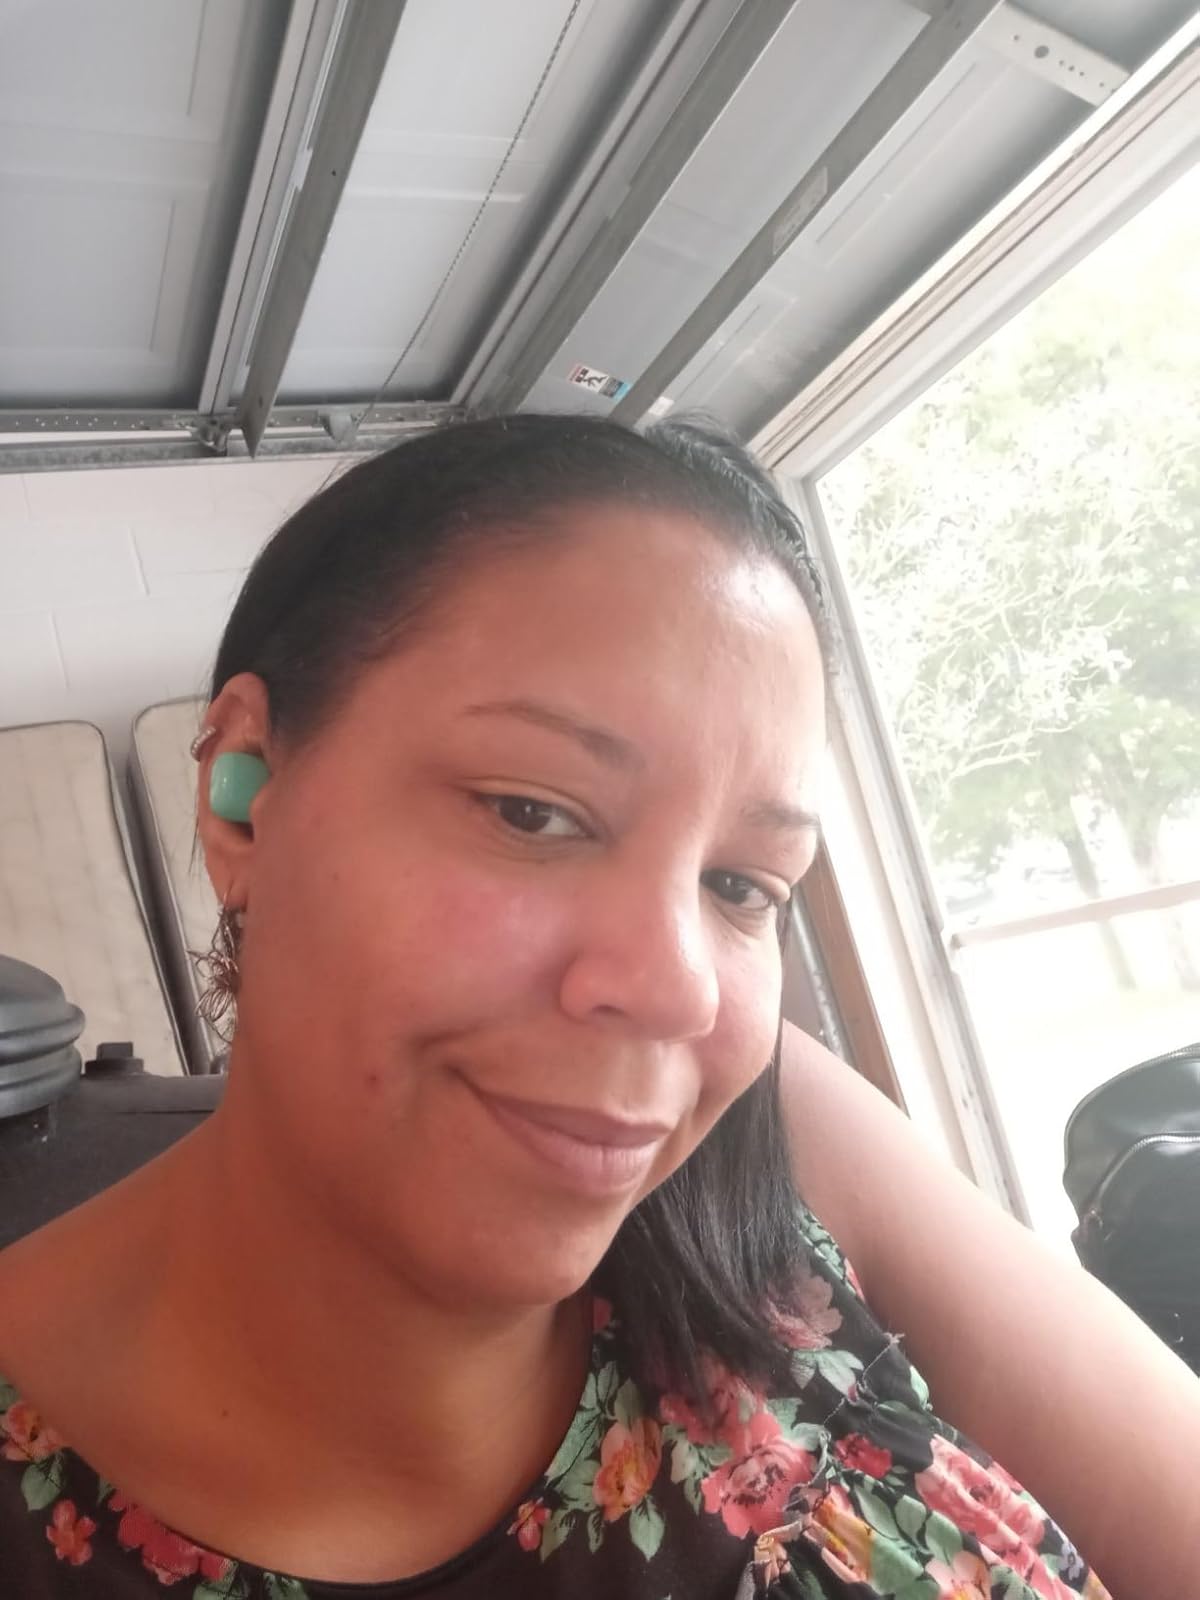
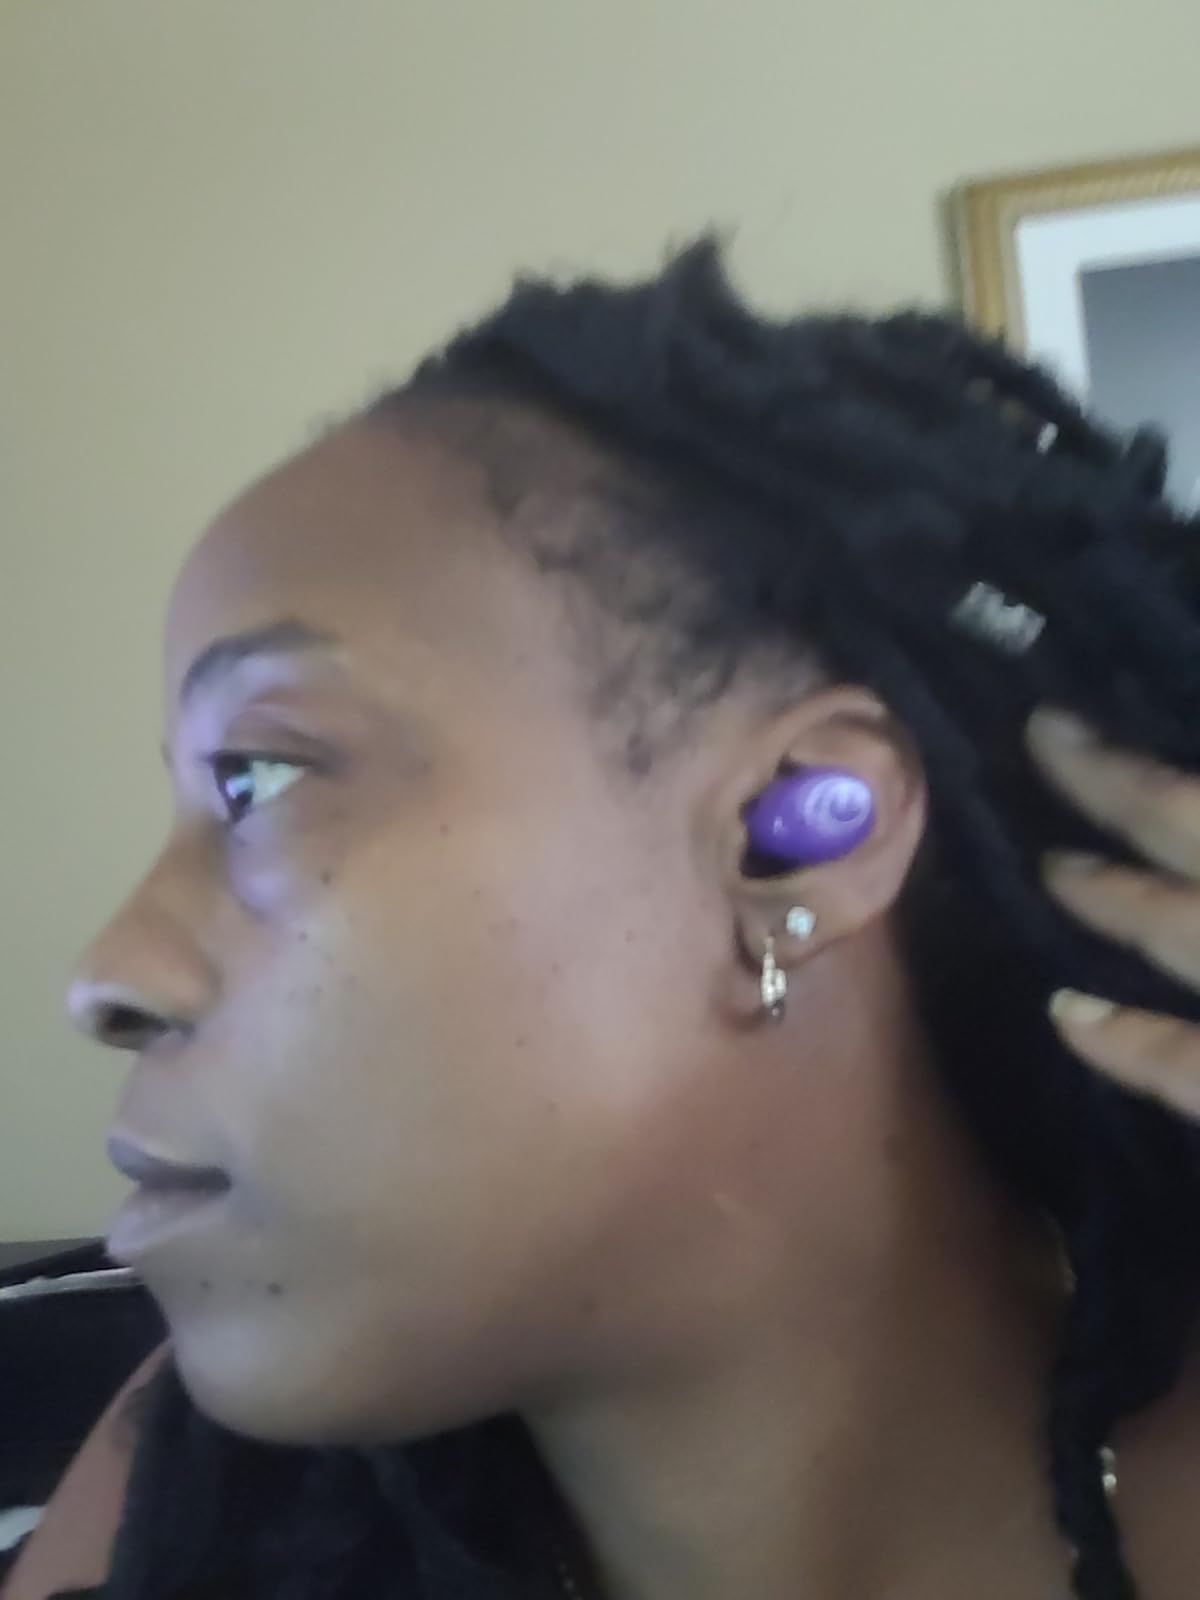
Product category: earbuds
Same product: no